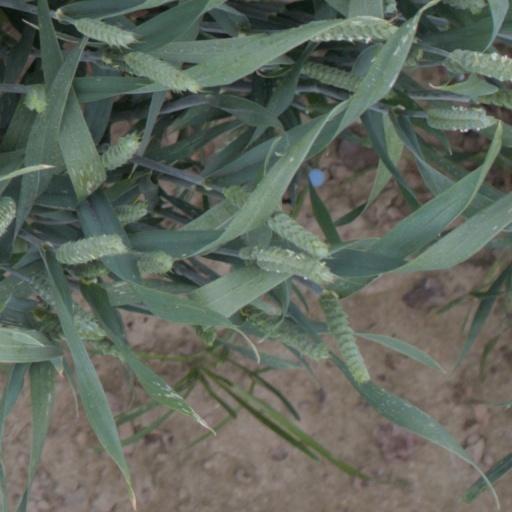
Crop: wheat